Melikhovo

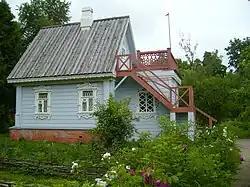
Cottage where Chekhov wrote The Seagull

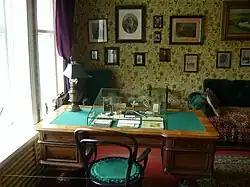
Chekhov's study in the main house at Melikhovo

After his return from Sakhalin island in 1891, Chekhov wrote in a letter: "If I am a doctor, then I need sick people and a hospital; if I am a writer, then I need to live among people, and not on Malaya Dimotrovka [a street in Moscow.]... I need a piece of social and political life,".